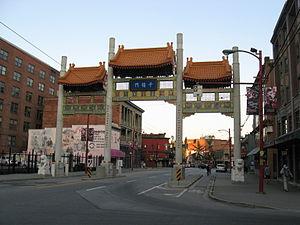
Cet article recense les lieux patrimoniaux de la ville de Vancouver inscrit au répertoire des lieux patrimoniaux du Canada, qu'ils soient de niveau provincial, fédéral ou municipal.